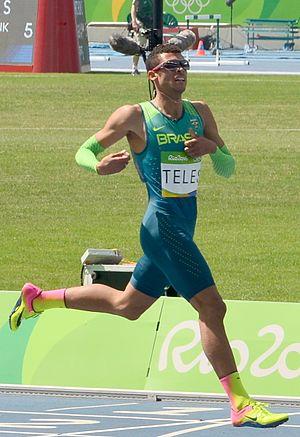
Quelques séries du 400m haies des jo de Rio 2016
Márcio Soares Teles est un athlète brésilien, spécialiste du 400 m haies.